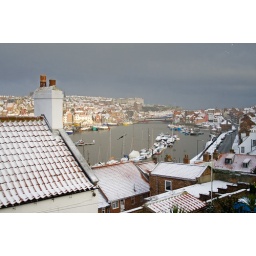
The view from my bedroom window over Whitby harbour after a snowstorm.